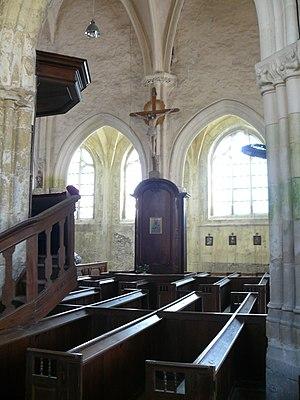
L'église Saint-Pierre-et-Saint-Paul de Silly-le-Long (Oise, Picardie, France). This building is inscrit au titre des Monuments Historiques. It is indexed in the Base Mérimée, a database of architectural heritage maintained by the French Ministry of Culture,
L'église Saint-Pierre-et-Saint-Paul est une église catholique paroissiale située à Silly-le-Long, dans l'Oise, en France. Exceptés son abside de la fin du XIIᵉ siècle et son clocher-porche du second quart du XIIIᵉ siècle, c'est un édifice de style gothique flamboyant achevé au second quart du XVIᵉ siècle. Ses trois vaisseaux communiquent entre eux par des grandes arcades d'une qualité exceptionnelle, qui furent entreprises entre la fin du XIVᵉ et le début XIVᵉ siècle, et constituent l'un des très rares témoignages de l'architecture de cette époque trouble dans le nord de l'Île-de-France. Elles reflètent le passage successif du style rayonnant vers le style flamboyant. Leurs piliers, à mi-chemin entre piliers fasciculés et piliers ondulés, portent des frise d'une iconographie en partie très originale, avec des personnages grotesques, une scène de chasse, des moutons et des poissons, mais aussi des pampres souvent mises à l'honneur par la suite. Le bas-côté nord est en partie contemporain des grandes arcades, mais les voûtes de la nef et des bas-côtés, et sans doute toute l'élévation méridionale, ne datent que de la période flamboyante finissante.